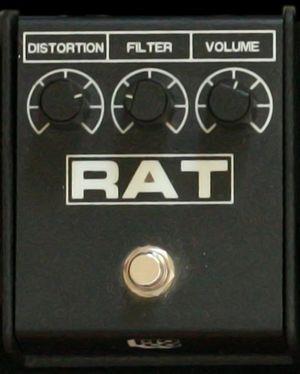
La Proco RAT est une pédale de distorsion pour guitare électrique. La ProCo RAT est le premier modèle, qui a été décliné par la suite en divers modèles. À l'heure actuelle, les modèles disponibles sont la RAT2, la Turbo RAT, la You Dirty RAT, la Deucetone RAT, la Juggernaut et la SOLO. Les pédales ProCo sont réputées, en dehors de leur sonorité, pour leur solidité exceptionnelle.